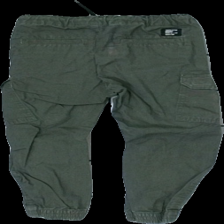
View: back
Type: Trousers
Category: Children
Brand: Kappahl
Colors: Green
Material: 100% Cotton
Cut: Regular
Size: 104
Season: All
Damage location: top center
Price range: 50-100
Recommended usage: Reuse